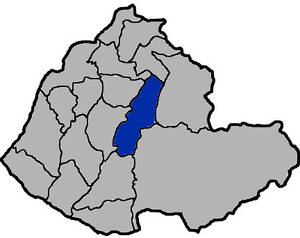
Shitan est une commune du comté de Miaoli située sur l'île de Taïwan, en Asie de l'Est.